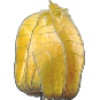
Label: Physalis with Husk 1